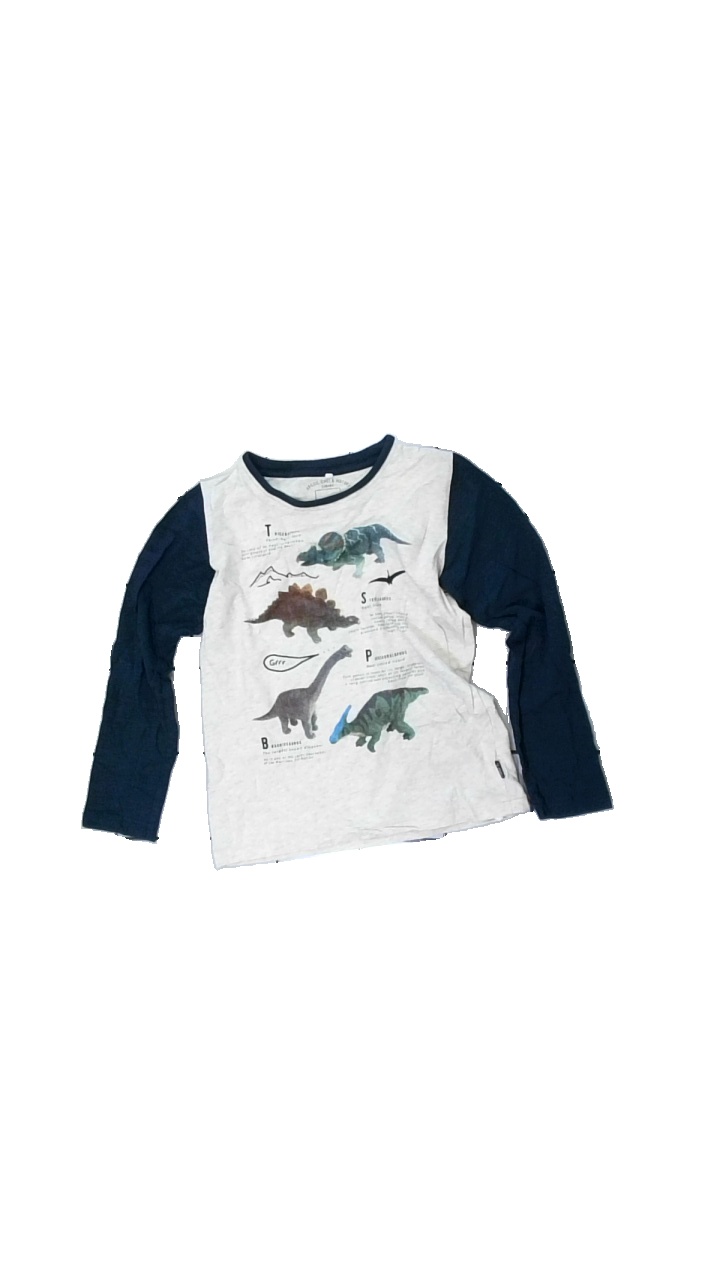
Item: Top (Children)
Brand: Name It
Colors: Blue, Beige, Black, Multicolor
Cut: Regular
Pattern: Other
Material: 100% cotton
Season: All
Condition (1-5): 4
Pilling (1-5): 4
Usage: Reuse
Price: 50-100